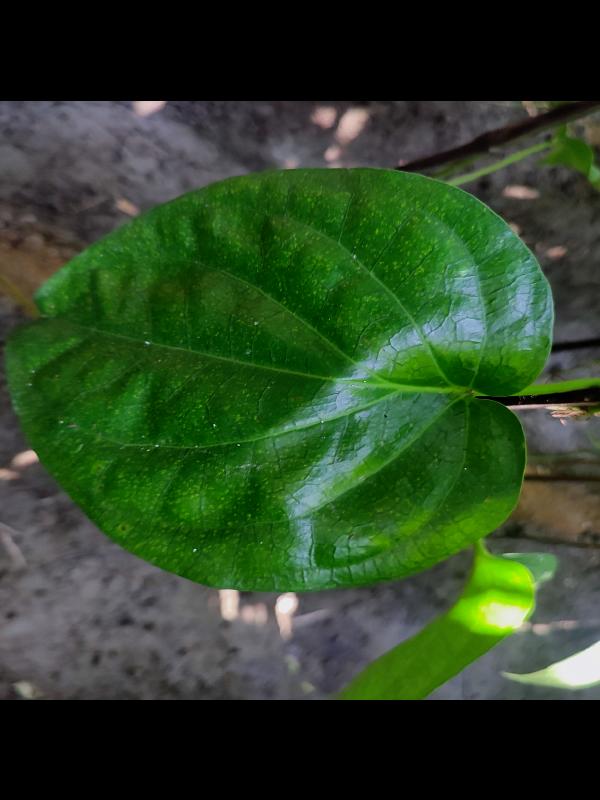
Label: Healthy_Leaf